José Sarria

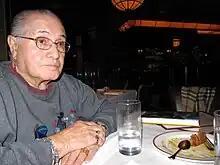
Sarria dines in Kenmore Square, 2010

José Julio Sarria (December 13, 1922 – August 19, 2013), also known as The Grand Mere, Absolute Empress I de San Francisco, and the Widow Norton, was an American political activist from San Francisco, California, who, in 1961, became the first openly gay candidate for public office in the United States. He is also remembered for performing as a drag queen at the Black Cat Bar and as the founder of the Imperial Court System.